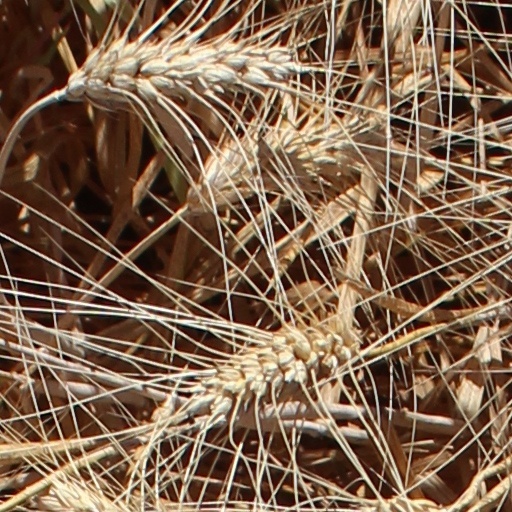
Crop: wheat